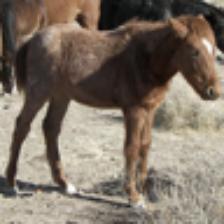
Label: NonHuman